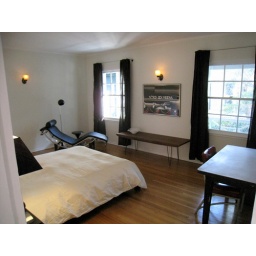
The first bedroom is the &amp;quot;tree&amp;quot; bedroom. Check out the lounge in the corner of the room.